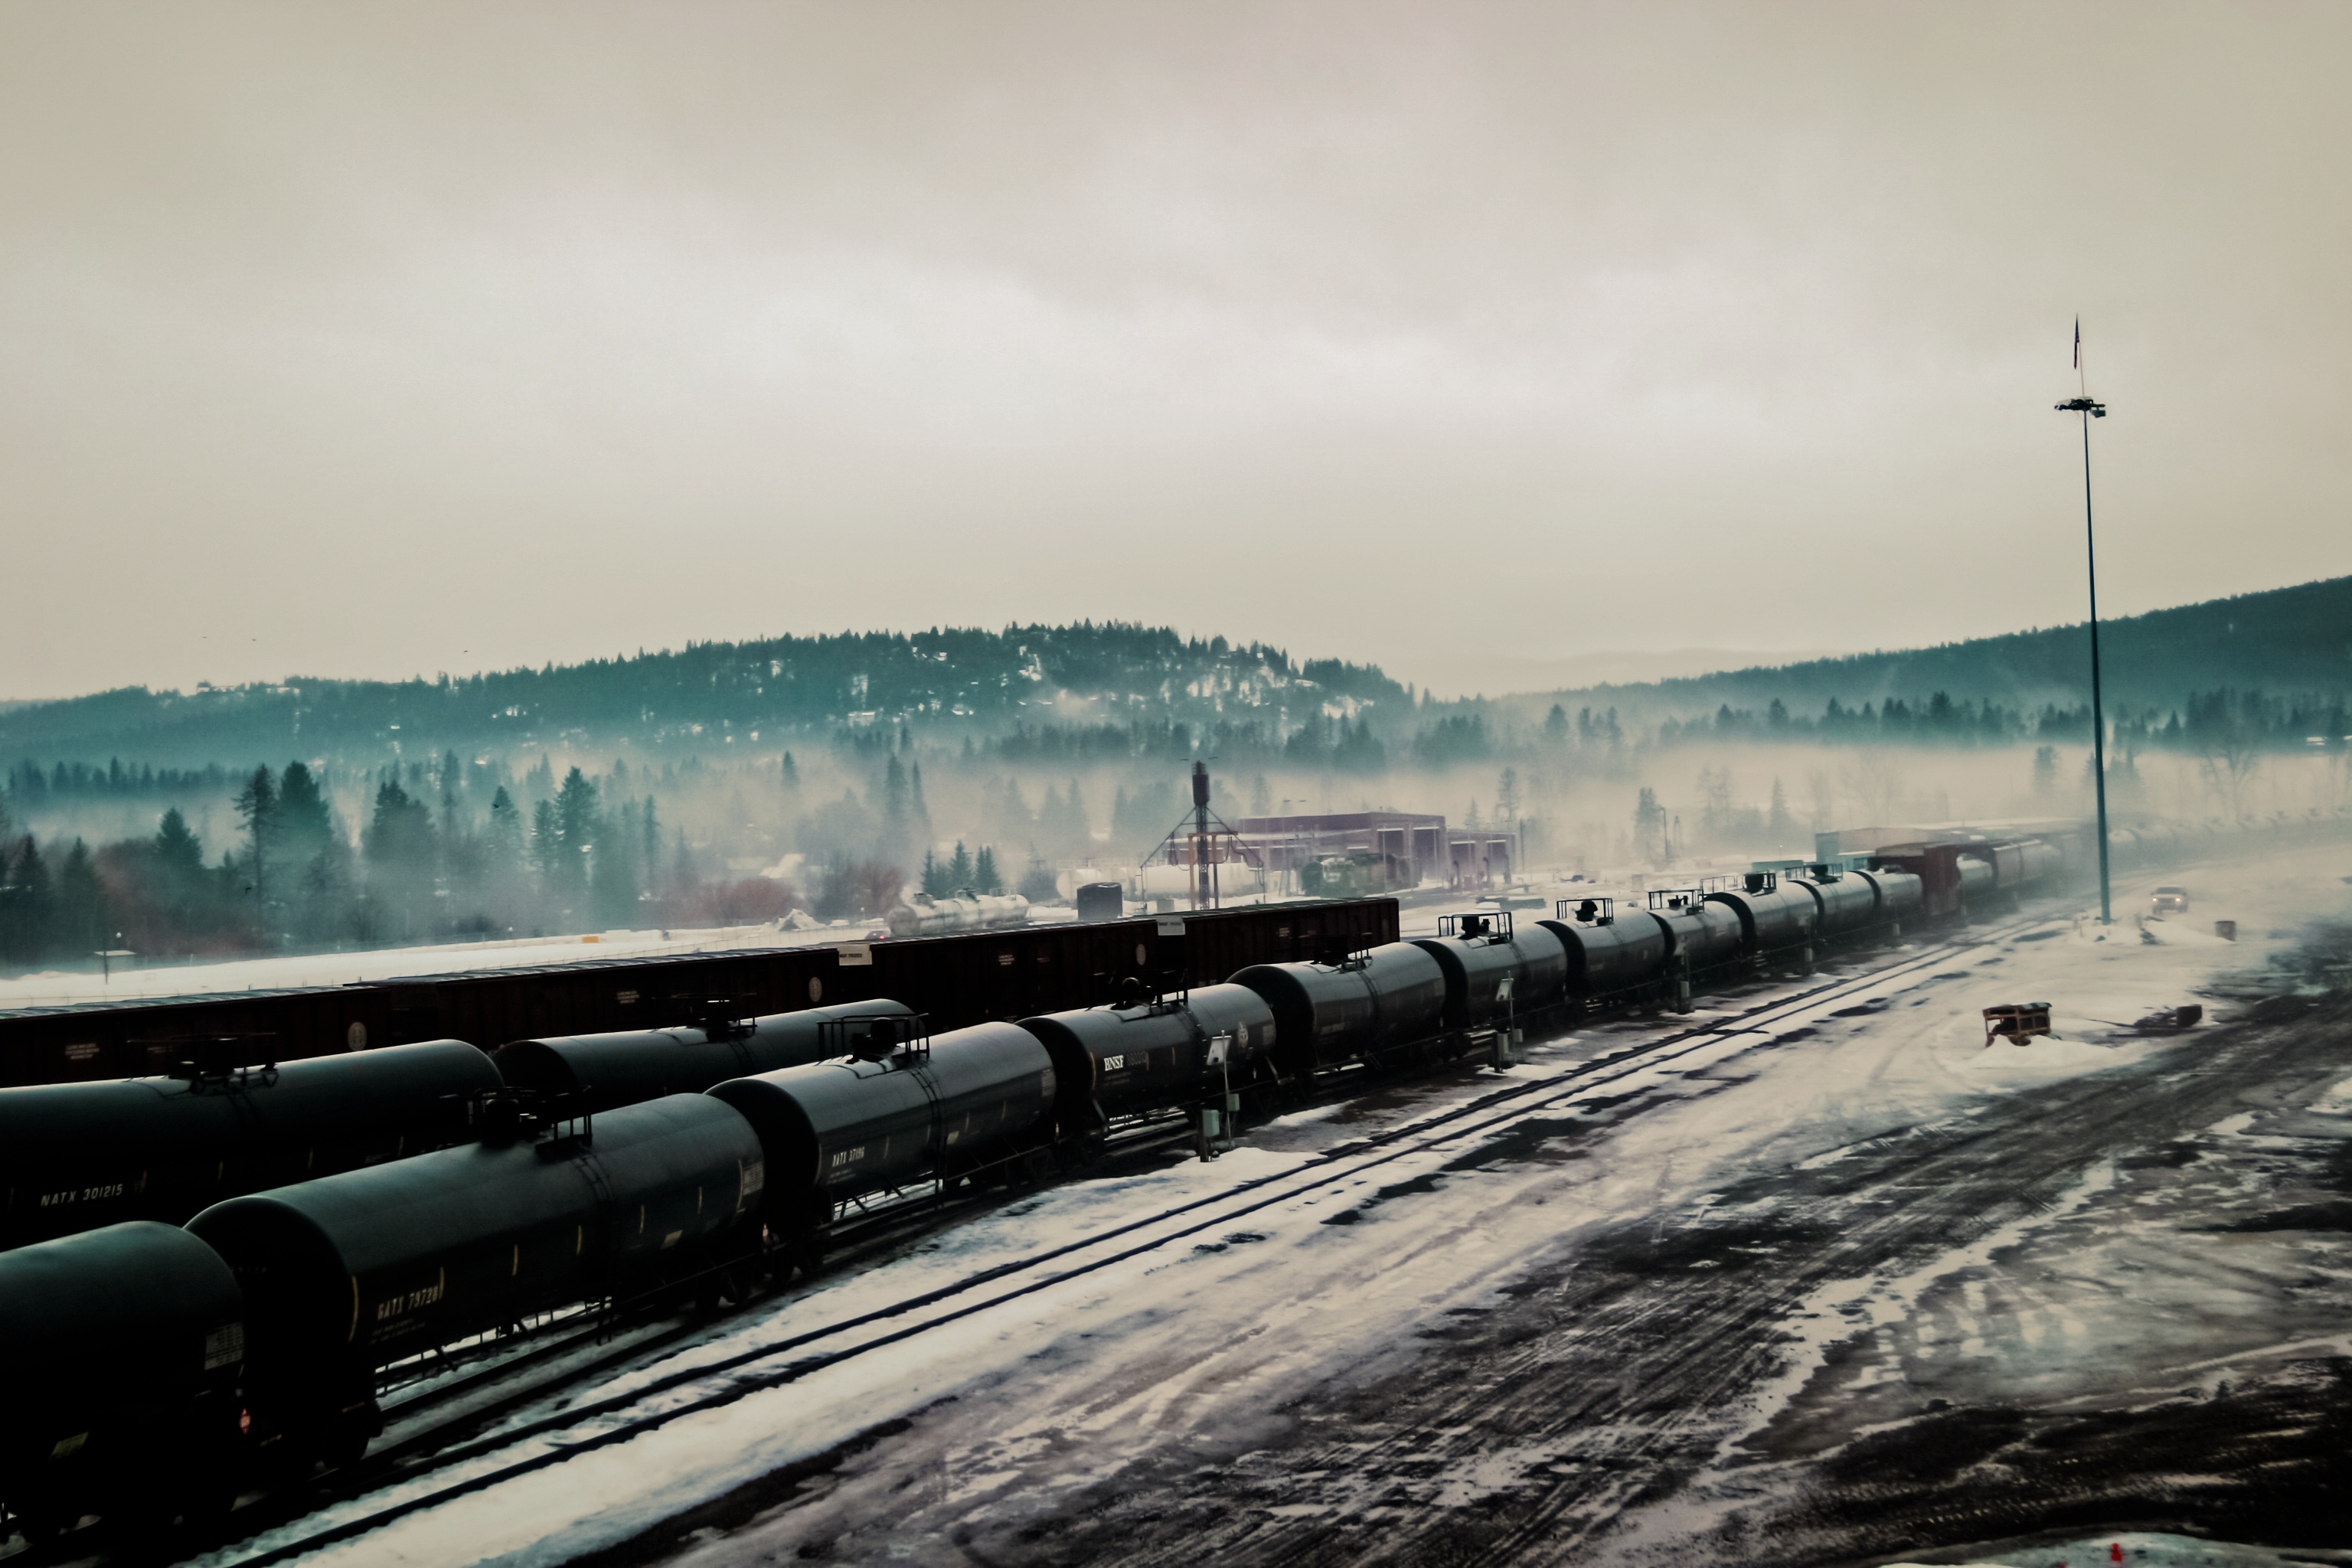
snow, cold, winter, track, railway, railroad, wagon, morning, rail, train, travel, steel, airplane, aircraft, transit, transportation, transport, line, vehicle, weather, metal, station, platform, industrial, industry, business, freight, speed, shipment, long, power, locomotive, container, cargo, engine, diesel, carriage, tank, trains, shipping, heavy, delivery, rail transport, goods, logistic, atmospheric phenomenon, atmosphere of earth